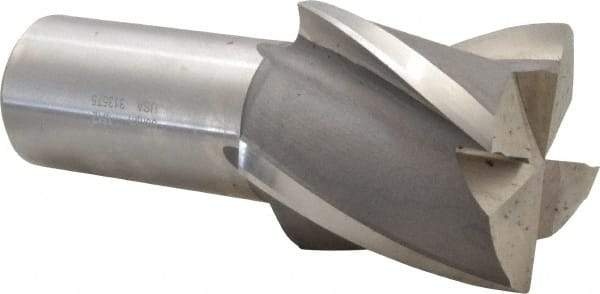
Hertel - 50mm, 2" LOC, 1-1/4" Shank Diam, 4-1/2" OAL, 4 Flute, Cobalt Square End Mill - Single End, Uncoated, 30° Helix, Centercutting, Right Hand Cut
Item #: 59911974 Brand: Hertel Exact Tooling IR#: 04 Features and Benefits Cobalt is harder than high speed steel and provides better wear resistance. It is commonly used on high tensile alloys. Uncoated tools do not feature supportive treatments on the cutting edge. They are are used at reduced speeds for general applications on nonferrous metals. Center Cutting tools have one or more cutting edges at the tip and are used in a variety of applications including plunging, drilling or ramping. Product Specifications Mill Diameter (mm) 50.00 Mill Diameter (Decimal Inch) 1.9685 Number of Flutes 4 Length of Cut (Inch) 2 Length of Cut (Decimal Inch) 2.0000 Material Cobalt Finish/Coating Uncoated Shank Diameter (Inch) 1-1/4 Single or Double End Single Overall Length (Inch) 4-1/2 Center Cutting Center Cutting Cutting Direction Right Hand Helix Angle 30.00 Length Type Regular Material Grade M42 Chipbreaker No
Brand: Hertel
Category: Business & Industrial > Mining & Quarrying > Mining & Quarrying Machinery > Crushers